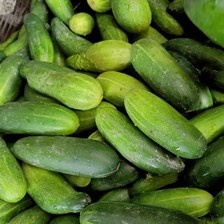
Label: cucumber